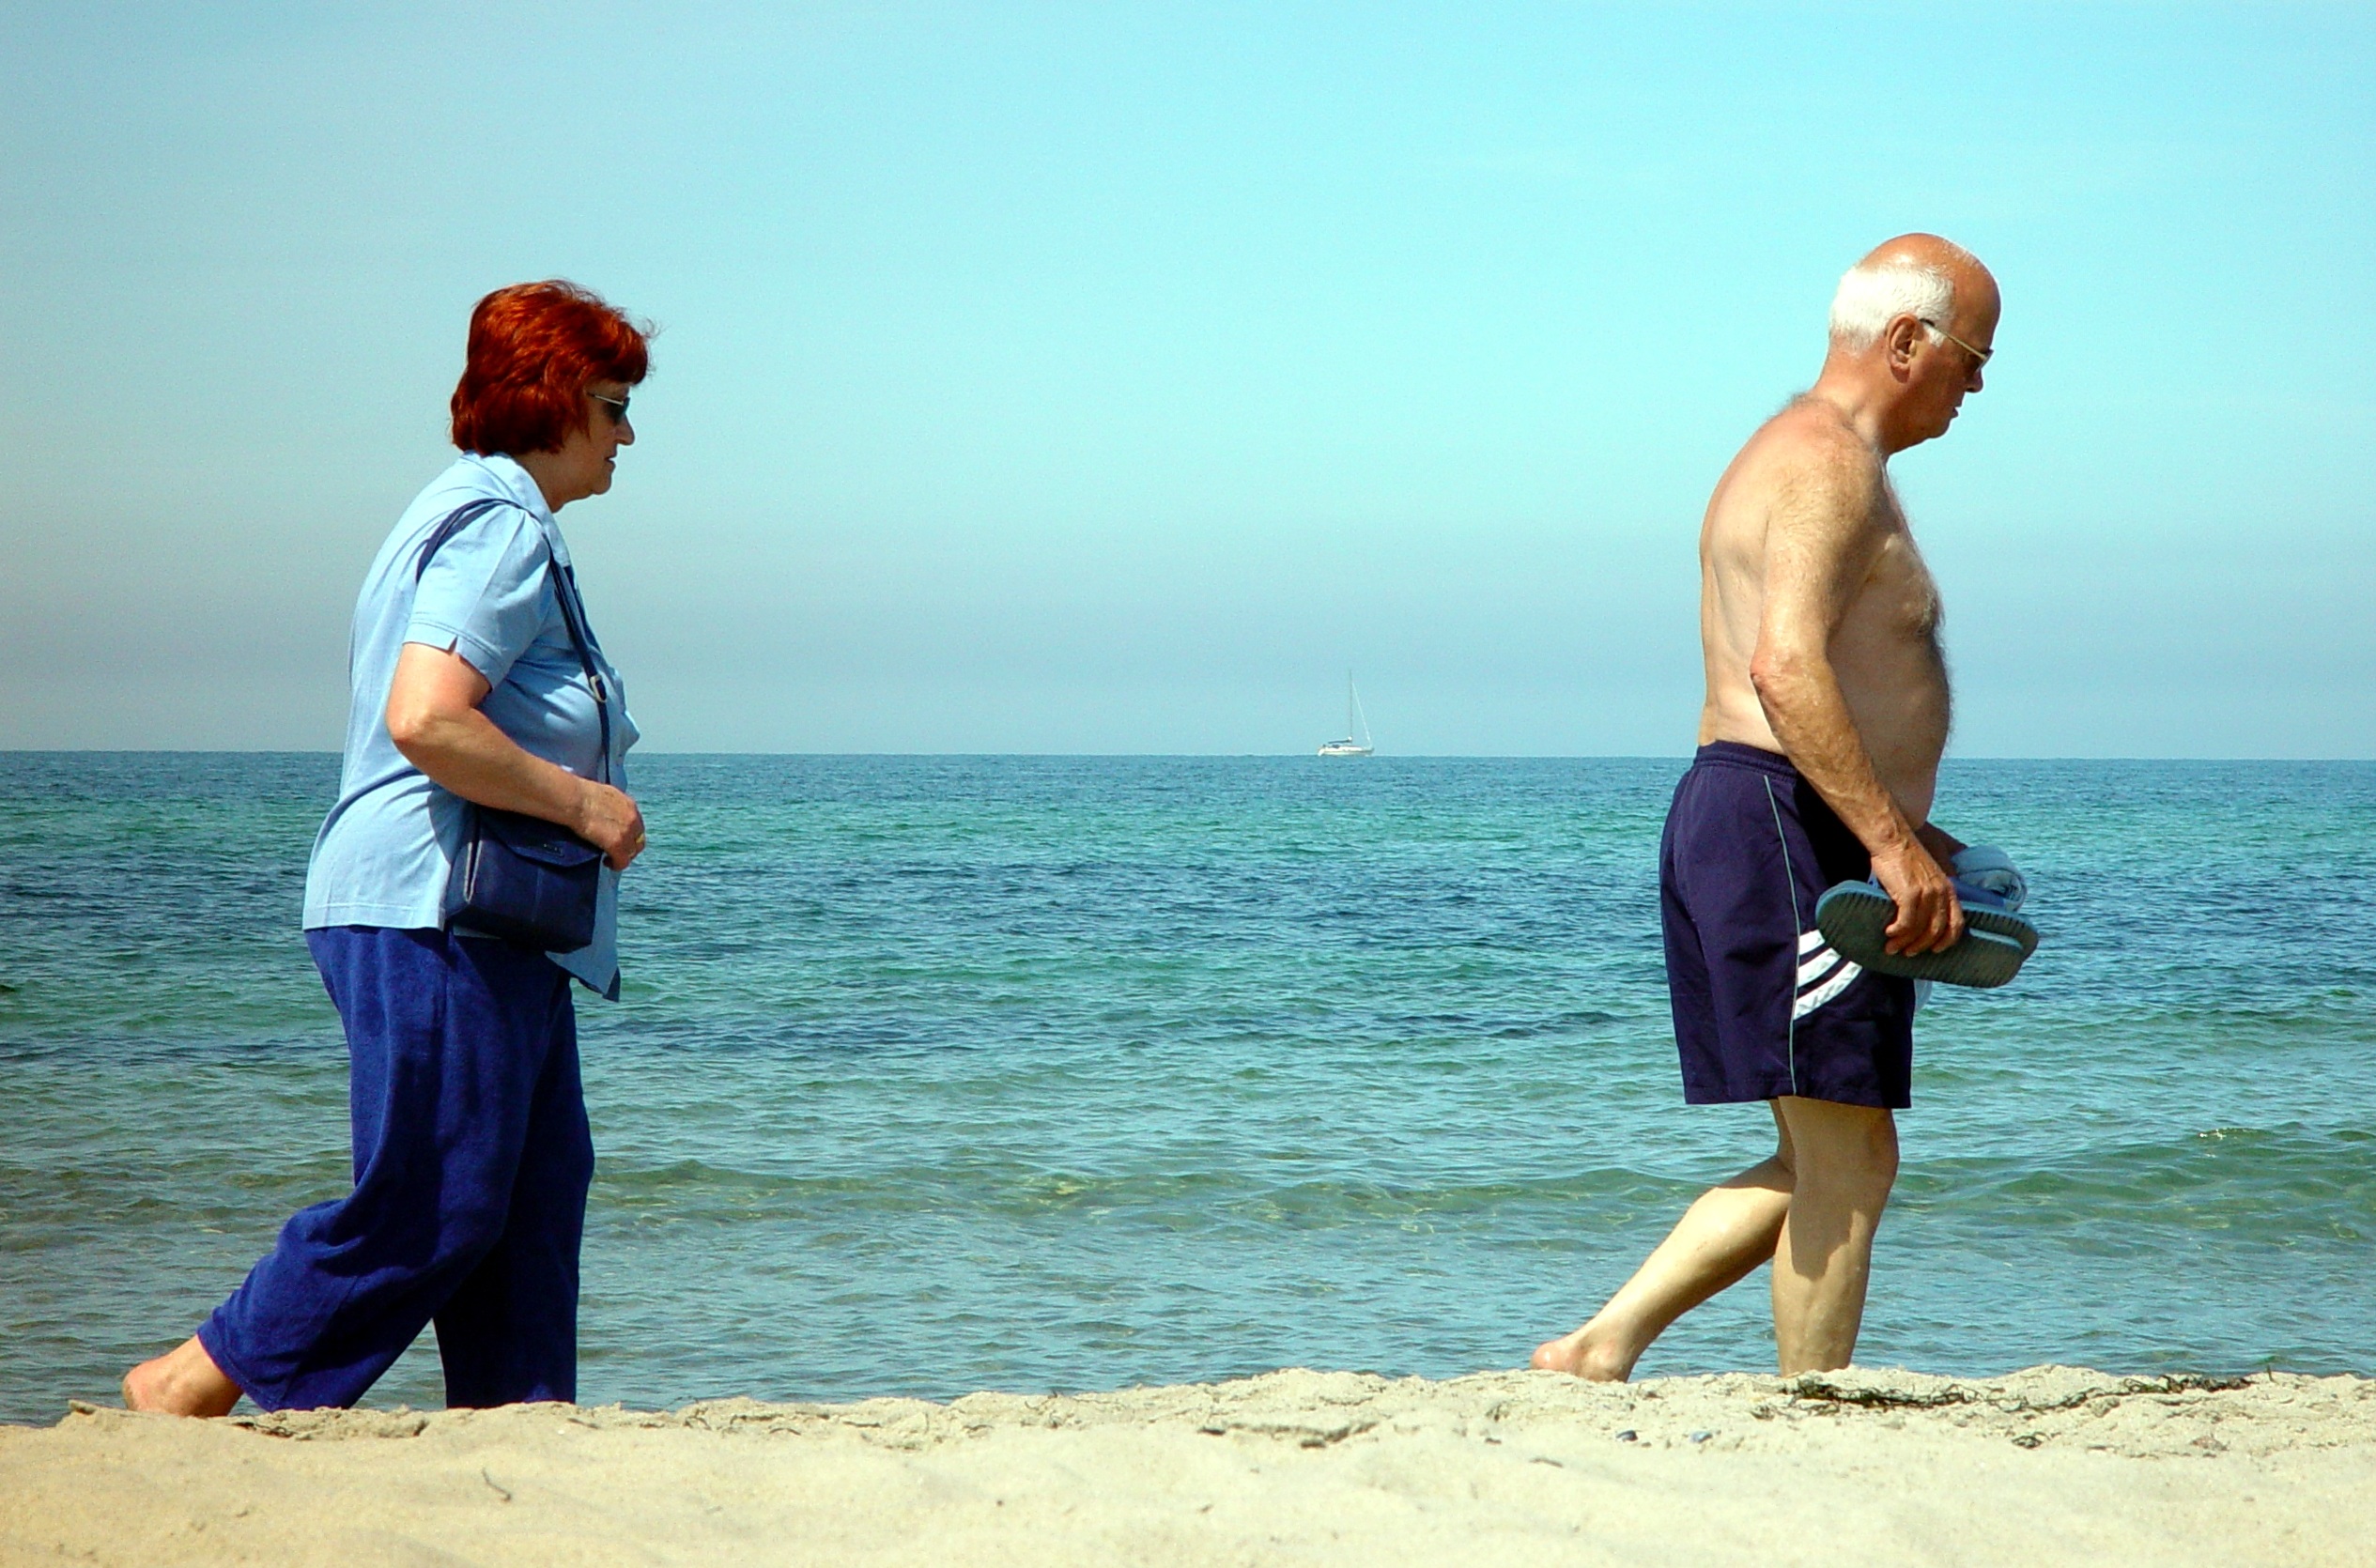
man, beach, sea, people, vacation, male, walk, holiday, human, sandpiper, baltic sea